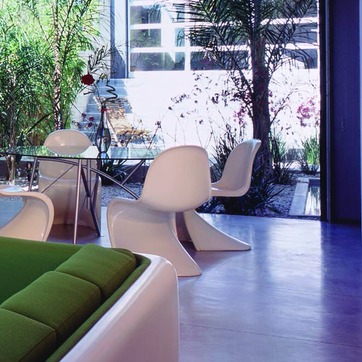
Material: plastic